Courts of Ontario

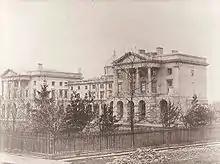
Osgoode Hall in 1856

The union of Upper Canada and Lower Canada into the province of Canada, pursuant to the Act of Union 1840, had little effect on the administration of justice in what was now termed Canada West. Canada East (formerly Lower Canada, now Quebec) and Canada West (formerly Upper Canada, now Ontario) had different courts, attorneys general, and solicitors general, as they had before union.